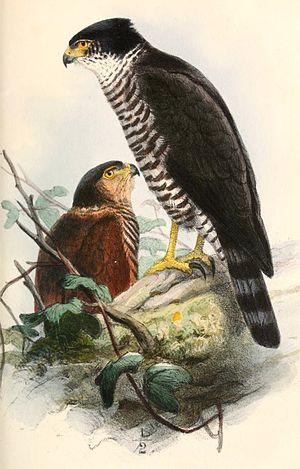
L’Épervier à collier interrompu est une espèce de rapaces de la famille des Accipitridae.